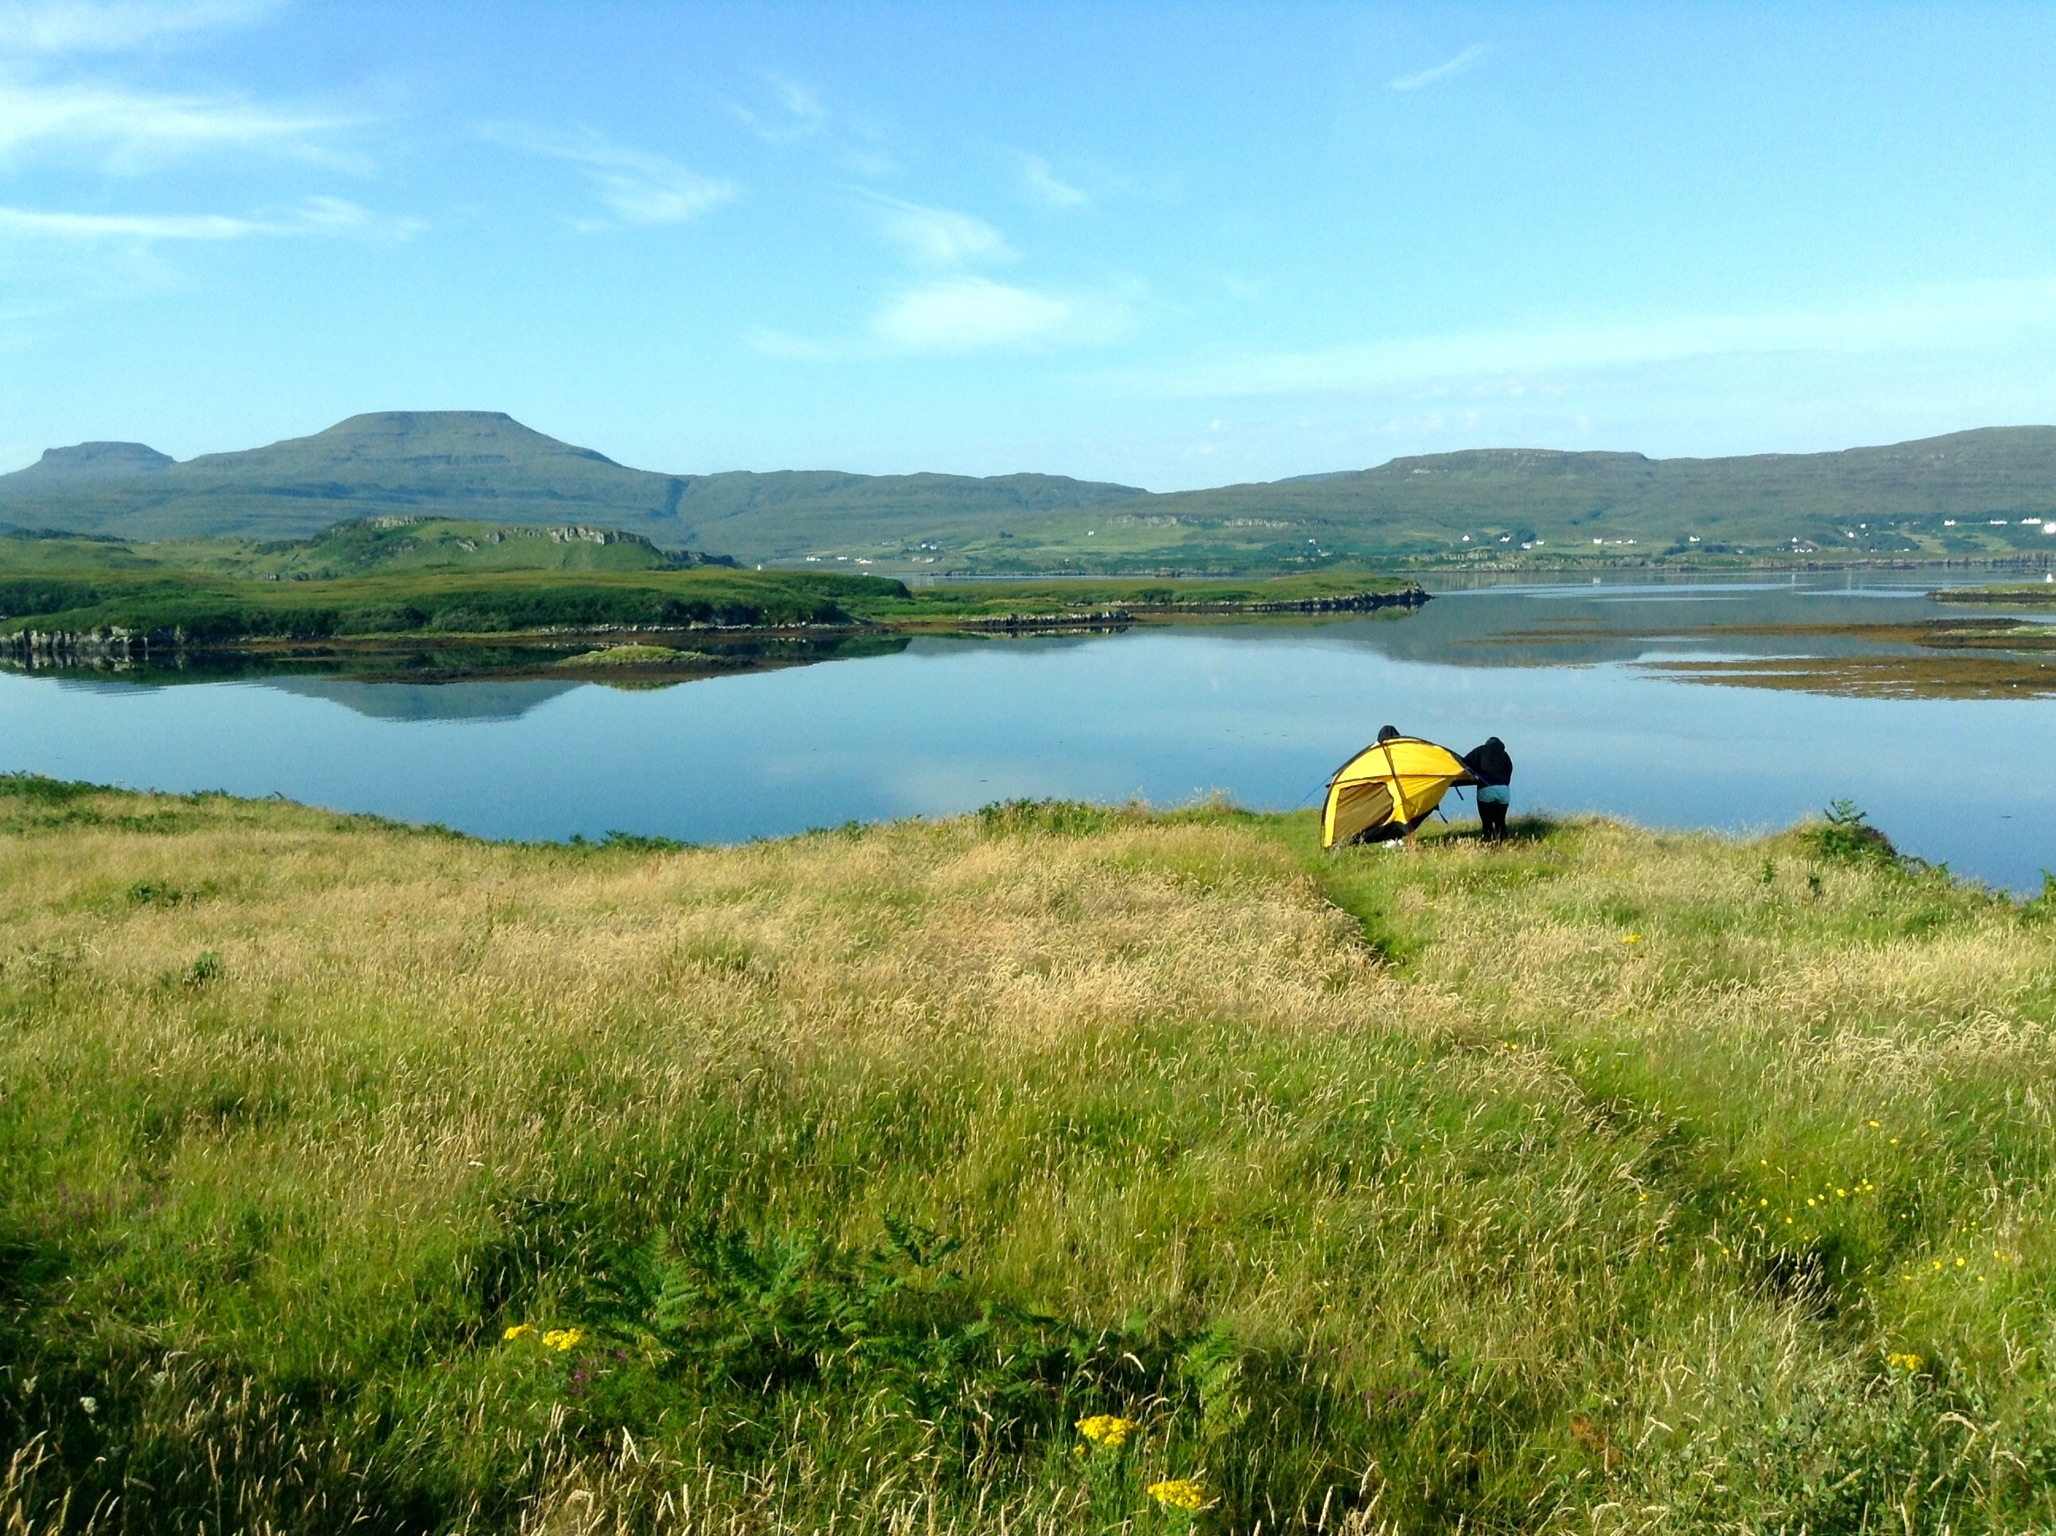
marsh, meadow, prairie, lake, pond, pasture, bay, reservoir, grassland, wetland, plateau, fell, loch, ecosystem, nature reserve